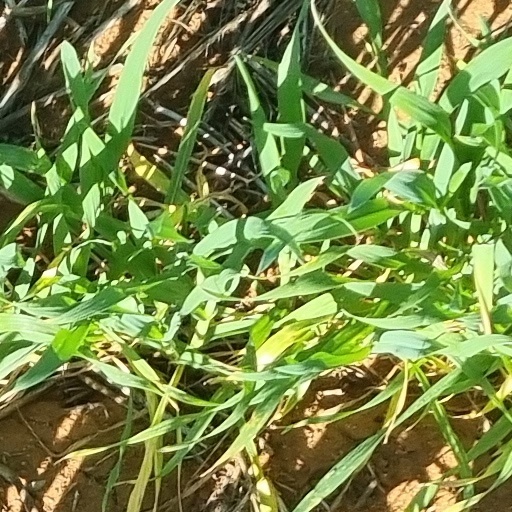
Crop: wheat